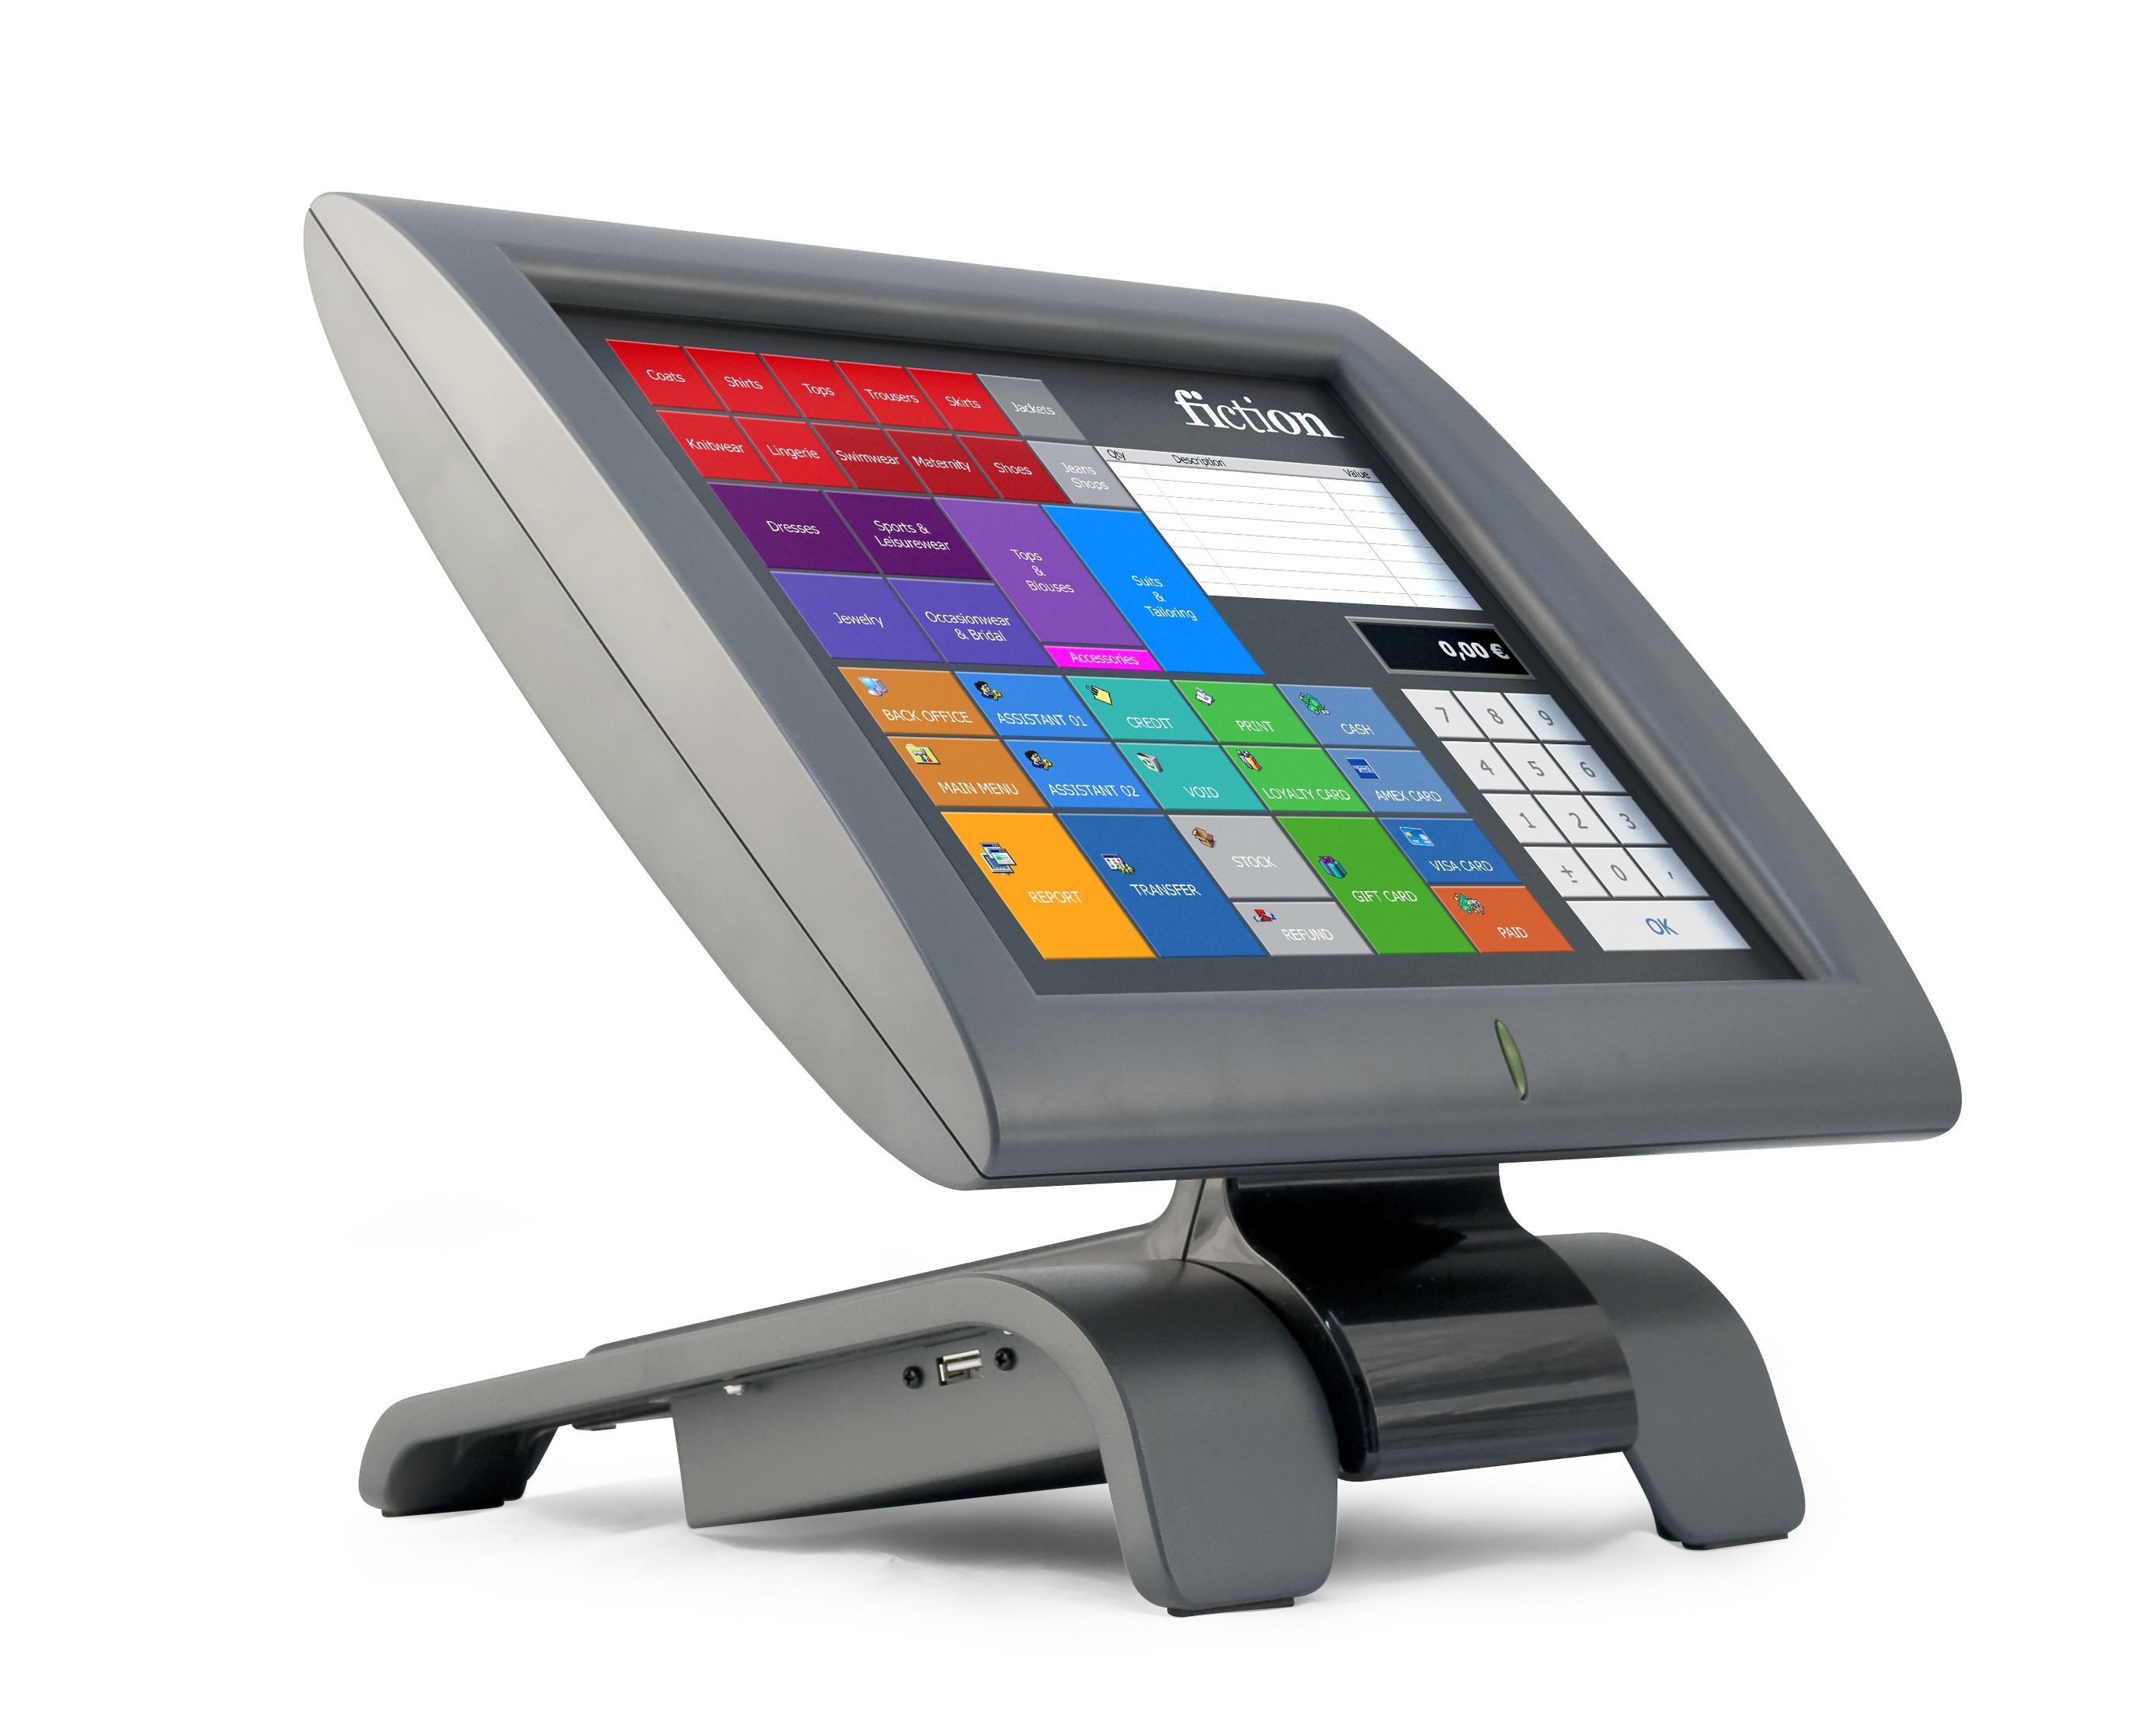
technology, plastic, isolated, internet, touch, gadget, machinery, business, security, variety, product, electronics, photocopy, contemporary, shiny, connection, sharing, multimedia, wireless, choice, portable, graphic design, pda, computer monitor, electronic device, display device, exercise machine, average